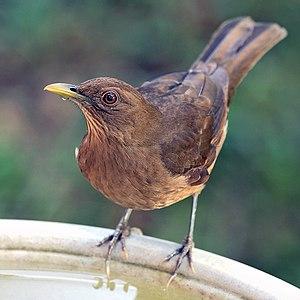
Le Merle fauve ou merle tropical, est une espèce de passereaux appartenant à la famille des Turdidae.